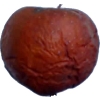
Label: apples